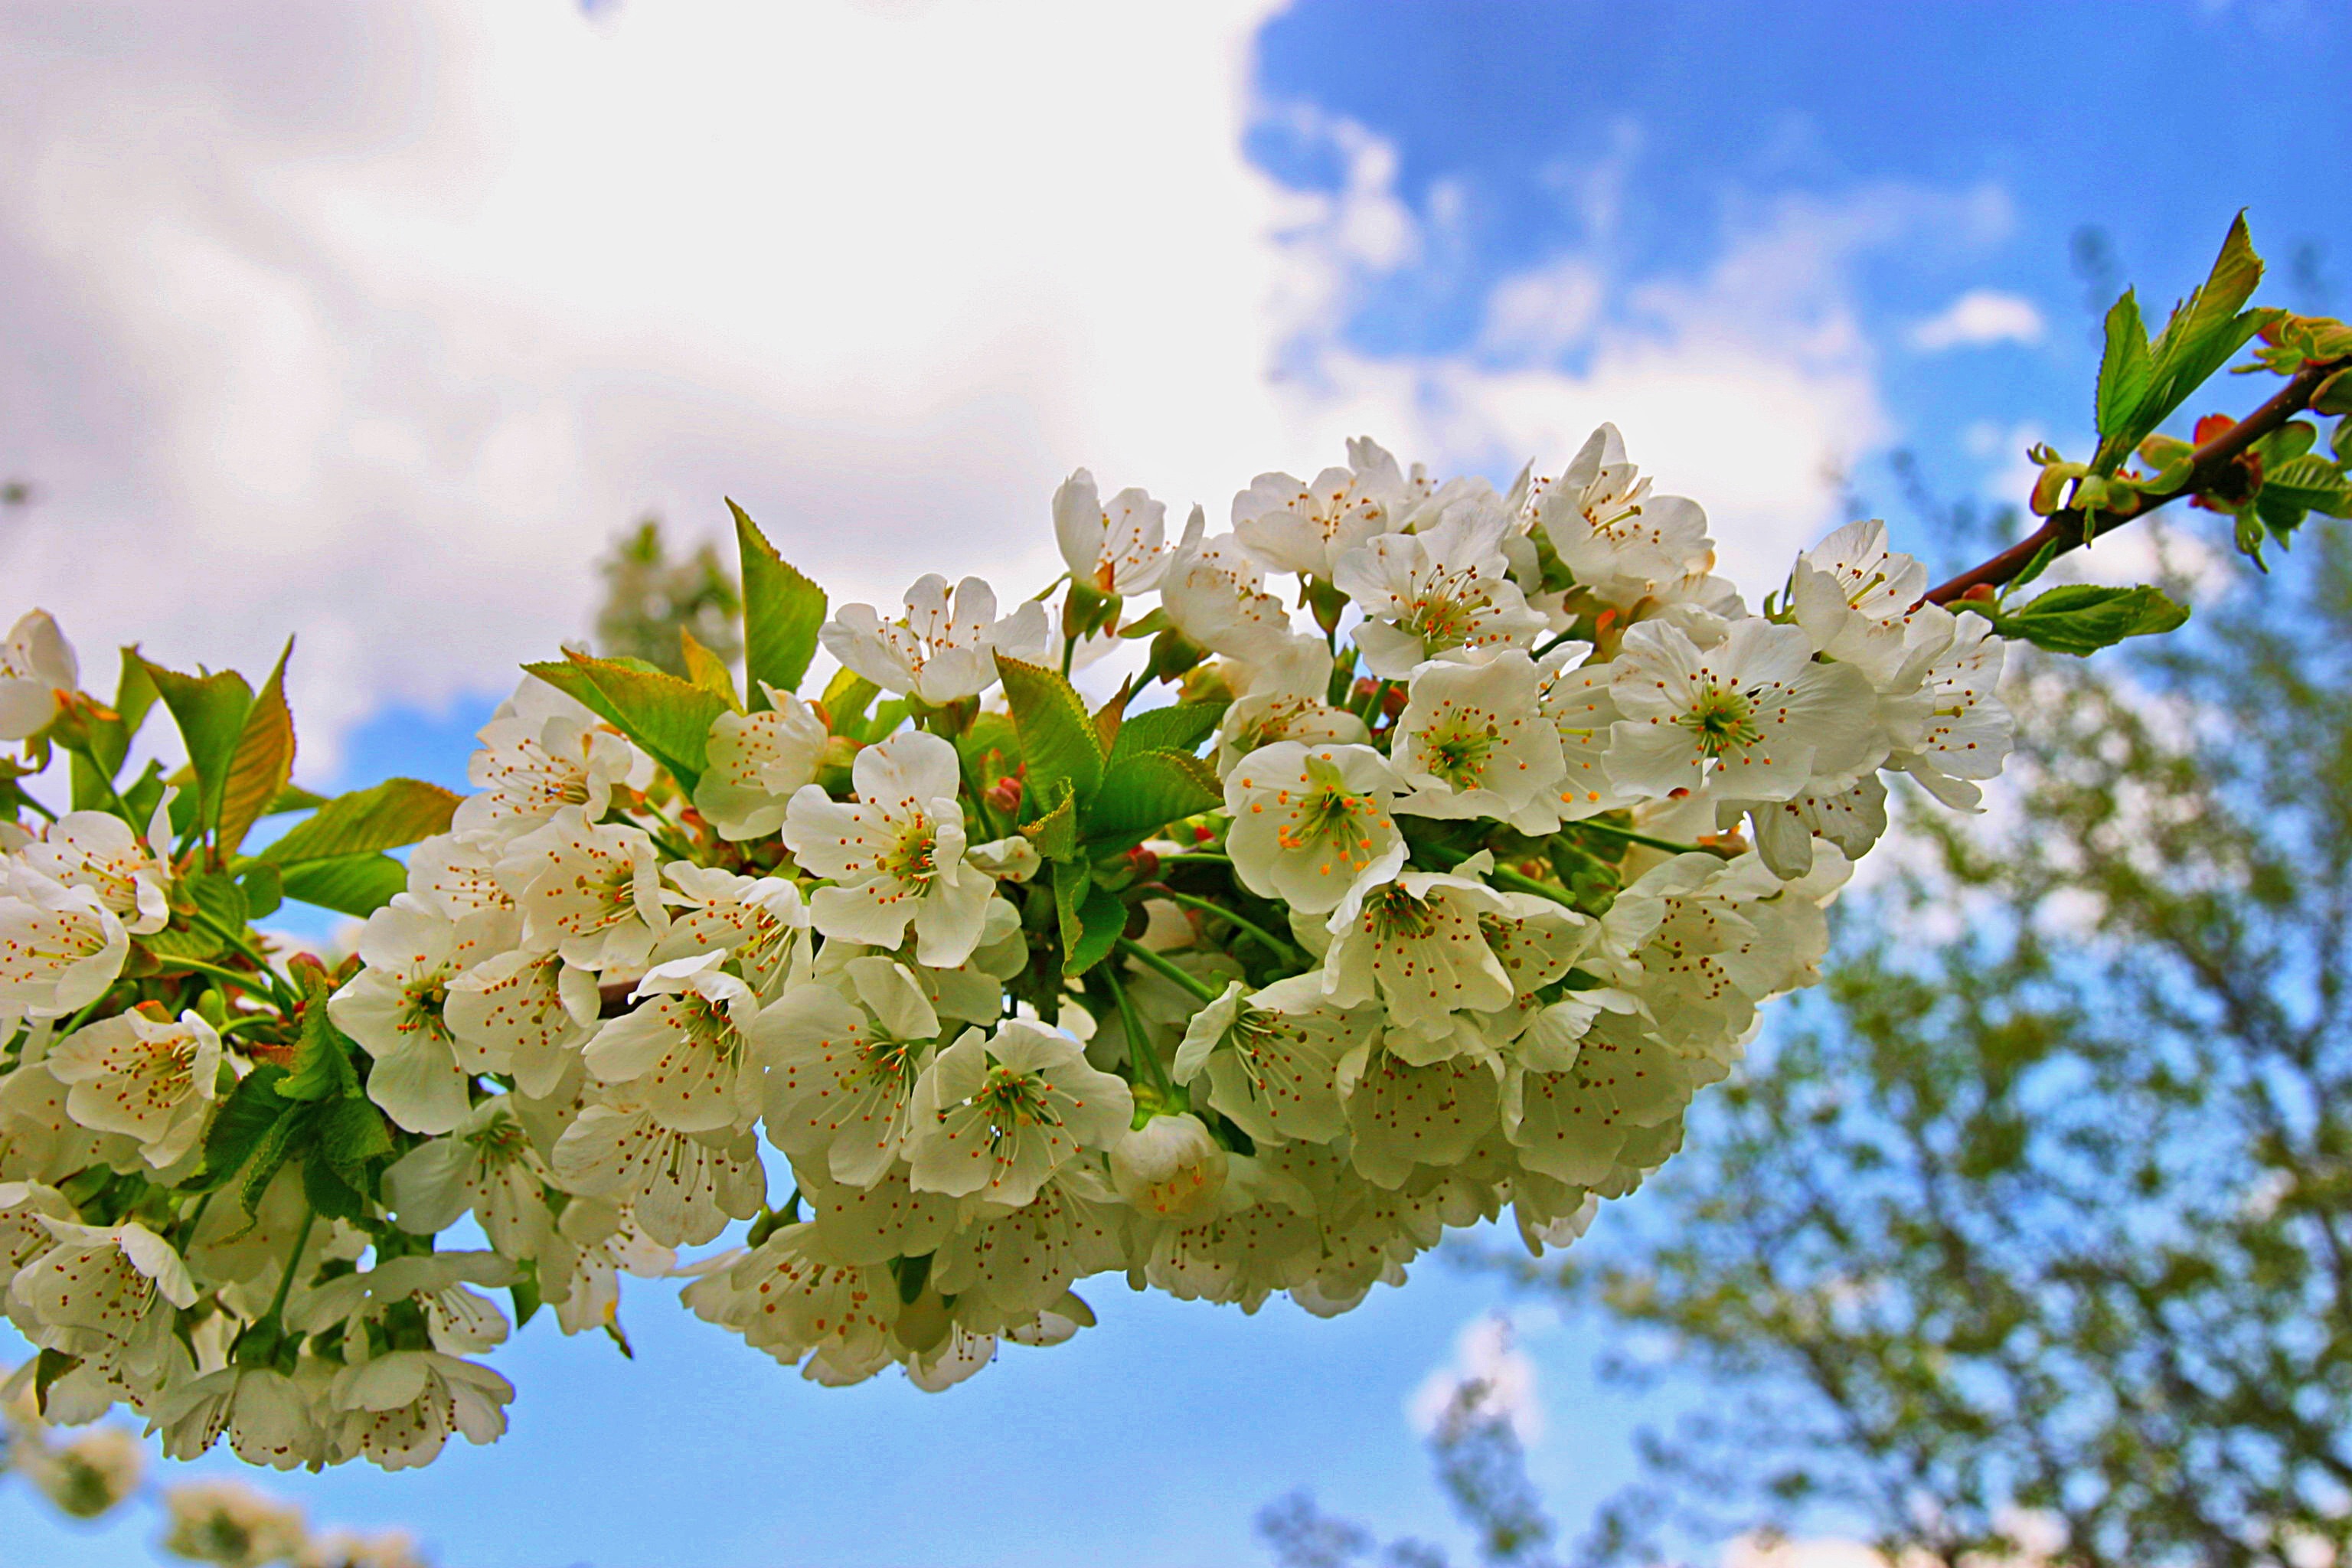
tree, nature, branch, blossom, plant, sky, sunlight, leaf, flower, food, spring, green, produce, botany, flora, season, shrub, macro photography, flowering plant, woody plant, land plant